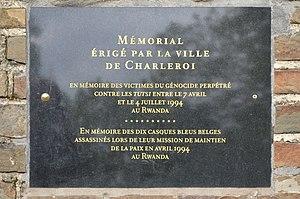
Charleroi - Mémorial érigé par la ville de Charleroi en mémoire des victimes du génocide perpétré contre les Tutsi entre le 7 avril et le 4 juillet 1994 au Rwanda. En mémoire des dix casques bleus belges assassinés lors de leur mission de maintien de la paix en avril 1994 au Rwanda. Monument inauguré le samedi 20 mai 2017.
Le parc reine Astrid est un parc public situé à Charleroi.